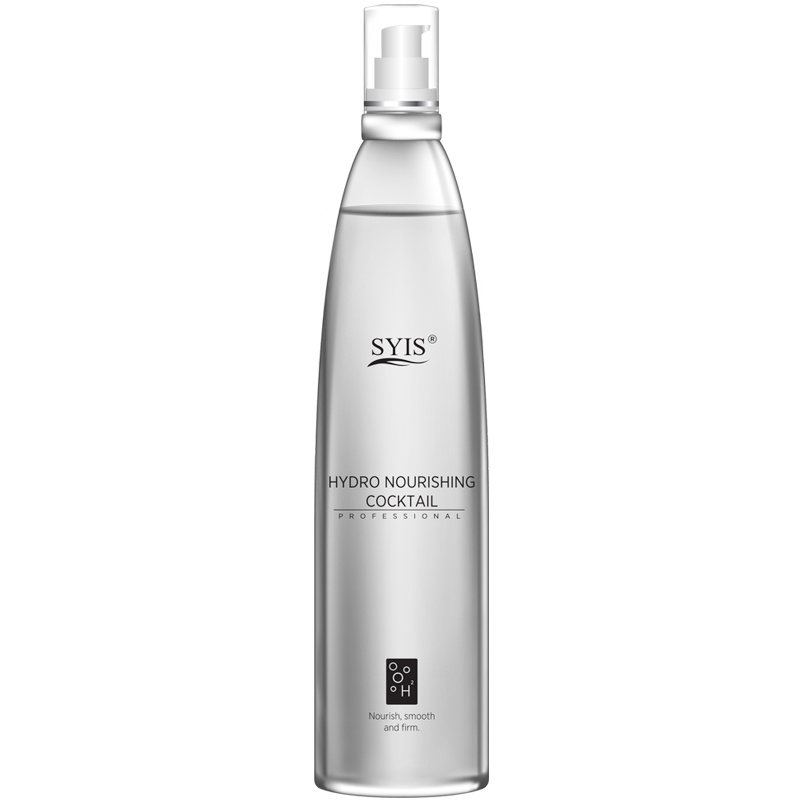
Syis Hydro nutritional cocktail 500 ml - hydrogen cleansing
HYDRO NUTRITIONAL COCKTAIL - HYDROGEN CLEANSING Nutrition cocktail for all skin types, especially mature skin. Thanks to the content of collagen and royal jelly, the solution strongly nourishes, regenerates and delays the aging process of the skin. Algae extract (bladder wrack) firms and smoothes the skin and is a source of macro- and microelements and vitamins. The liquid is enriched with pineapple and pomegranate extract. The liquid can be used for the following treatments: hydrogen purification, cavitation peeling, oxygen infusion, oxybrasion and daily application. Active ingredients: Soluble Collagen Collagen is responsible for maintaining the appropriate level of skin hydration, improving its elasticity and firmness. Retains both hydrophilic and lipophilic substances. In this way, TEWL (transepidermal water loss) is reduced. Its broken particles penetrate deep into the skin, where they become the building material of natural collagen. Collagen eliminates the signs of skin aging, elasticizes and smoothes the skin. Fucus Vesiculosus Extract The bladderwrack extract has a strong moisturizing and antioxidant effect, revitalizes, nourishes, regenerates, prevents and smoothes wrinkles, firms and elasticizes the skin, improves blood microcirculation. It contains valuable antioxidants, vitamins E and C, proteins, minerals, amino acids and polysaccharides. Restores natural protective mechanisms. Particularly recommended for mature skin, it helps fight stretch marks and sagging. Royal Jelly Royal jelly is a natural ingredient with a high content of nutrients. Strongly regenerates and supports skin healing. It has a moisturizing, smoothing and conditioning effect. It is an excellent antioxidant thanks to the content of natural vitamins. Delays aging processes. It is also recommended for cosmetics that regulate sebum secretion. Since ancient times, royal jelly has been considered the elixir of youth because it contains, among others: proline, aspartic acid, B vitamins, vitamin C, proteins, carbohydrates, sulfur. Pineapple Sativus Fruit Extract< /STRONG> Pineapple extract contains the enzyme bromelain, which breaks down proteins. When applied externally, bromelain gently exfoliates dead skin cells and has a soothing effect, helping to regenerate irritated skin. It has anti-inflammatory and swelling-eliminating properties. Pineapple extract combines the benefits of the gently exfoliating effect of bromelain with the nourishing and moisturizing effect of sugars, vitamins and minerals. Punica Granatum Fruit Extract Pomegranate extract with amazing nutritional values. Pomegranate fruit is rich in Omega-5 fatty acids. It is an ingredient with high antioxidant activity. It regenerates, moisturizes, nourishes and improves skin tone. Increases skin elasticity and firmness. It has anti-inflammatory and anti-swelling properties.
Brand: MLBeauty
Category: Health & Beauty > Personal Care > Cosmetics > Skin Care > Toners & Astringents